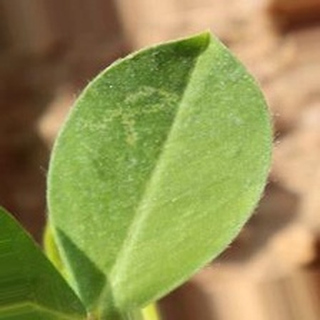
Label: healthy_groundnut